Shaw House, Berkshire

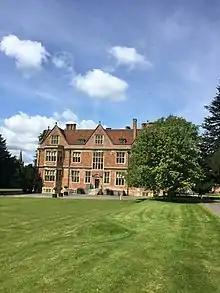
Shaw House - showing the side view of the house

Shaw House is an important example of an early symmetrical H-plan Elizabethan mansion, located at Shaw, a village on the north-eastern outskirts of Newbury in Berkshire. The house is Grade I listed and the park and gardens are Grade II.